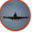
Label: airplane